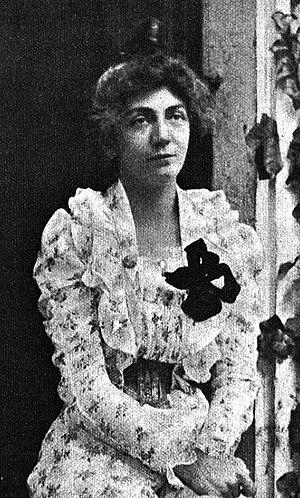
Nancy-Marie Vuille, née le 25 novembre 1867 à Neuchâtel et morte à Genève en 1906, est un écrivain suisse.